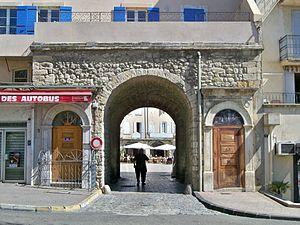
Porte Saint Jacques à Nyons (26)
Nyons est une commune française, sous-préfecture du département de la Drôme en région Auvergne-Rhône-Alpes. La commune fait partie du Parc naturel régional des Baronnies provençales créé en 2015.